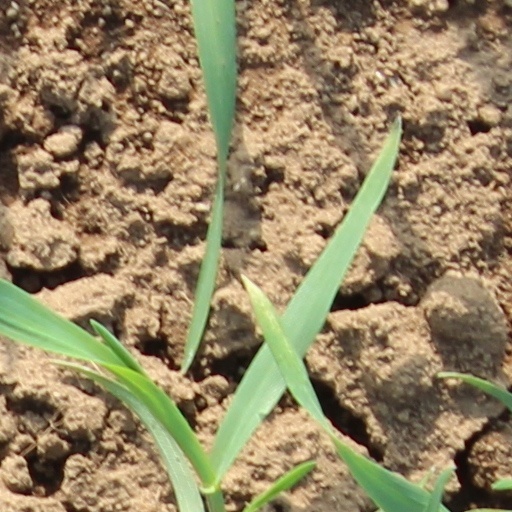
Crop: wheat